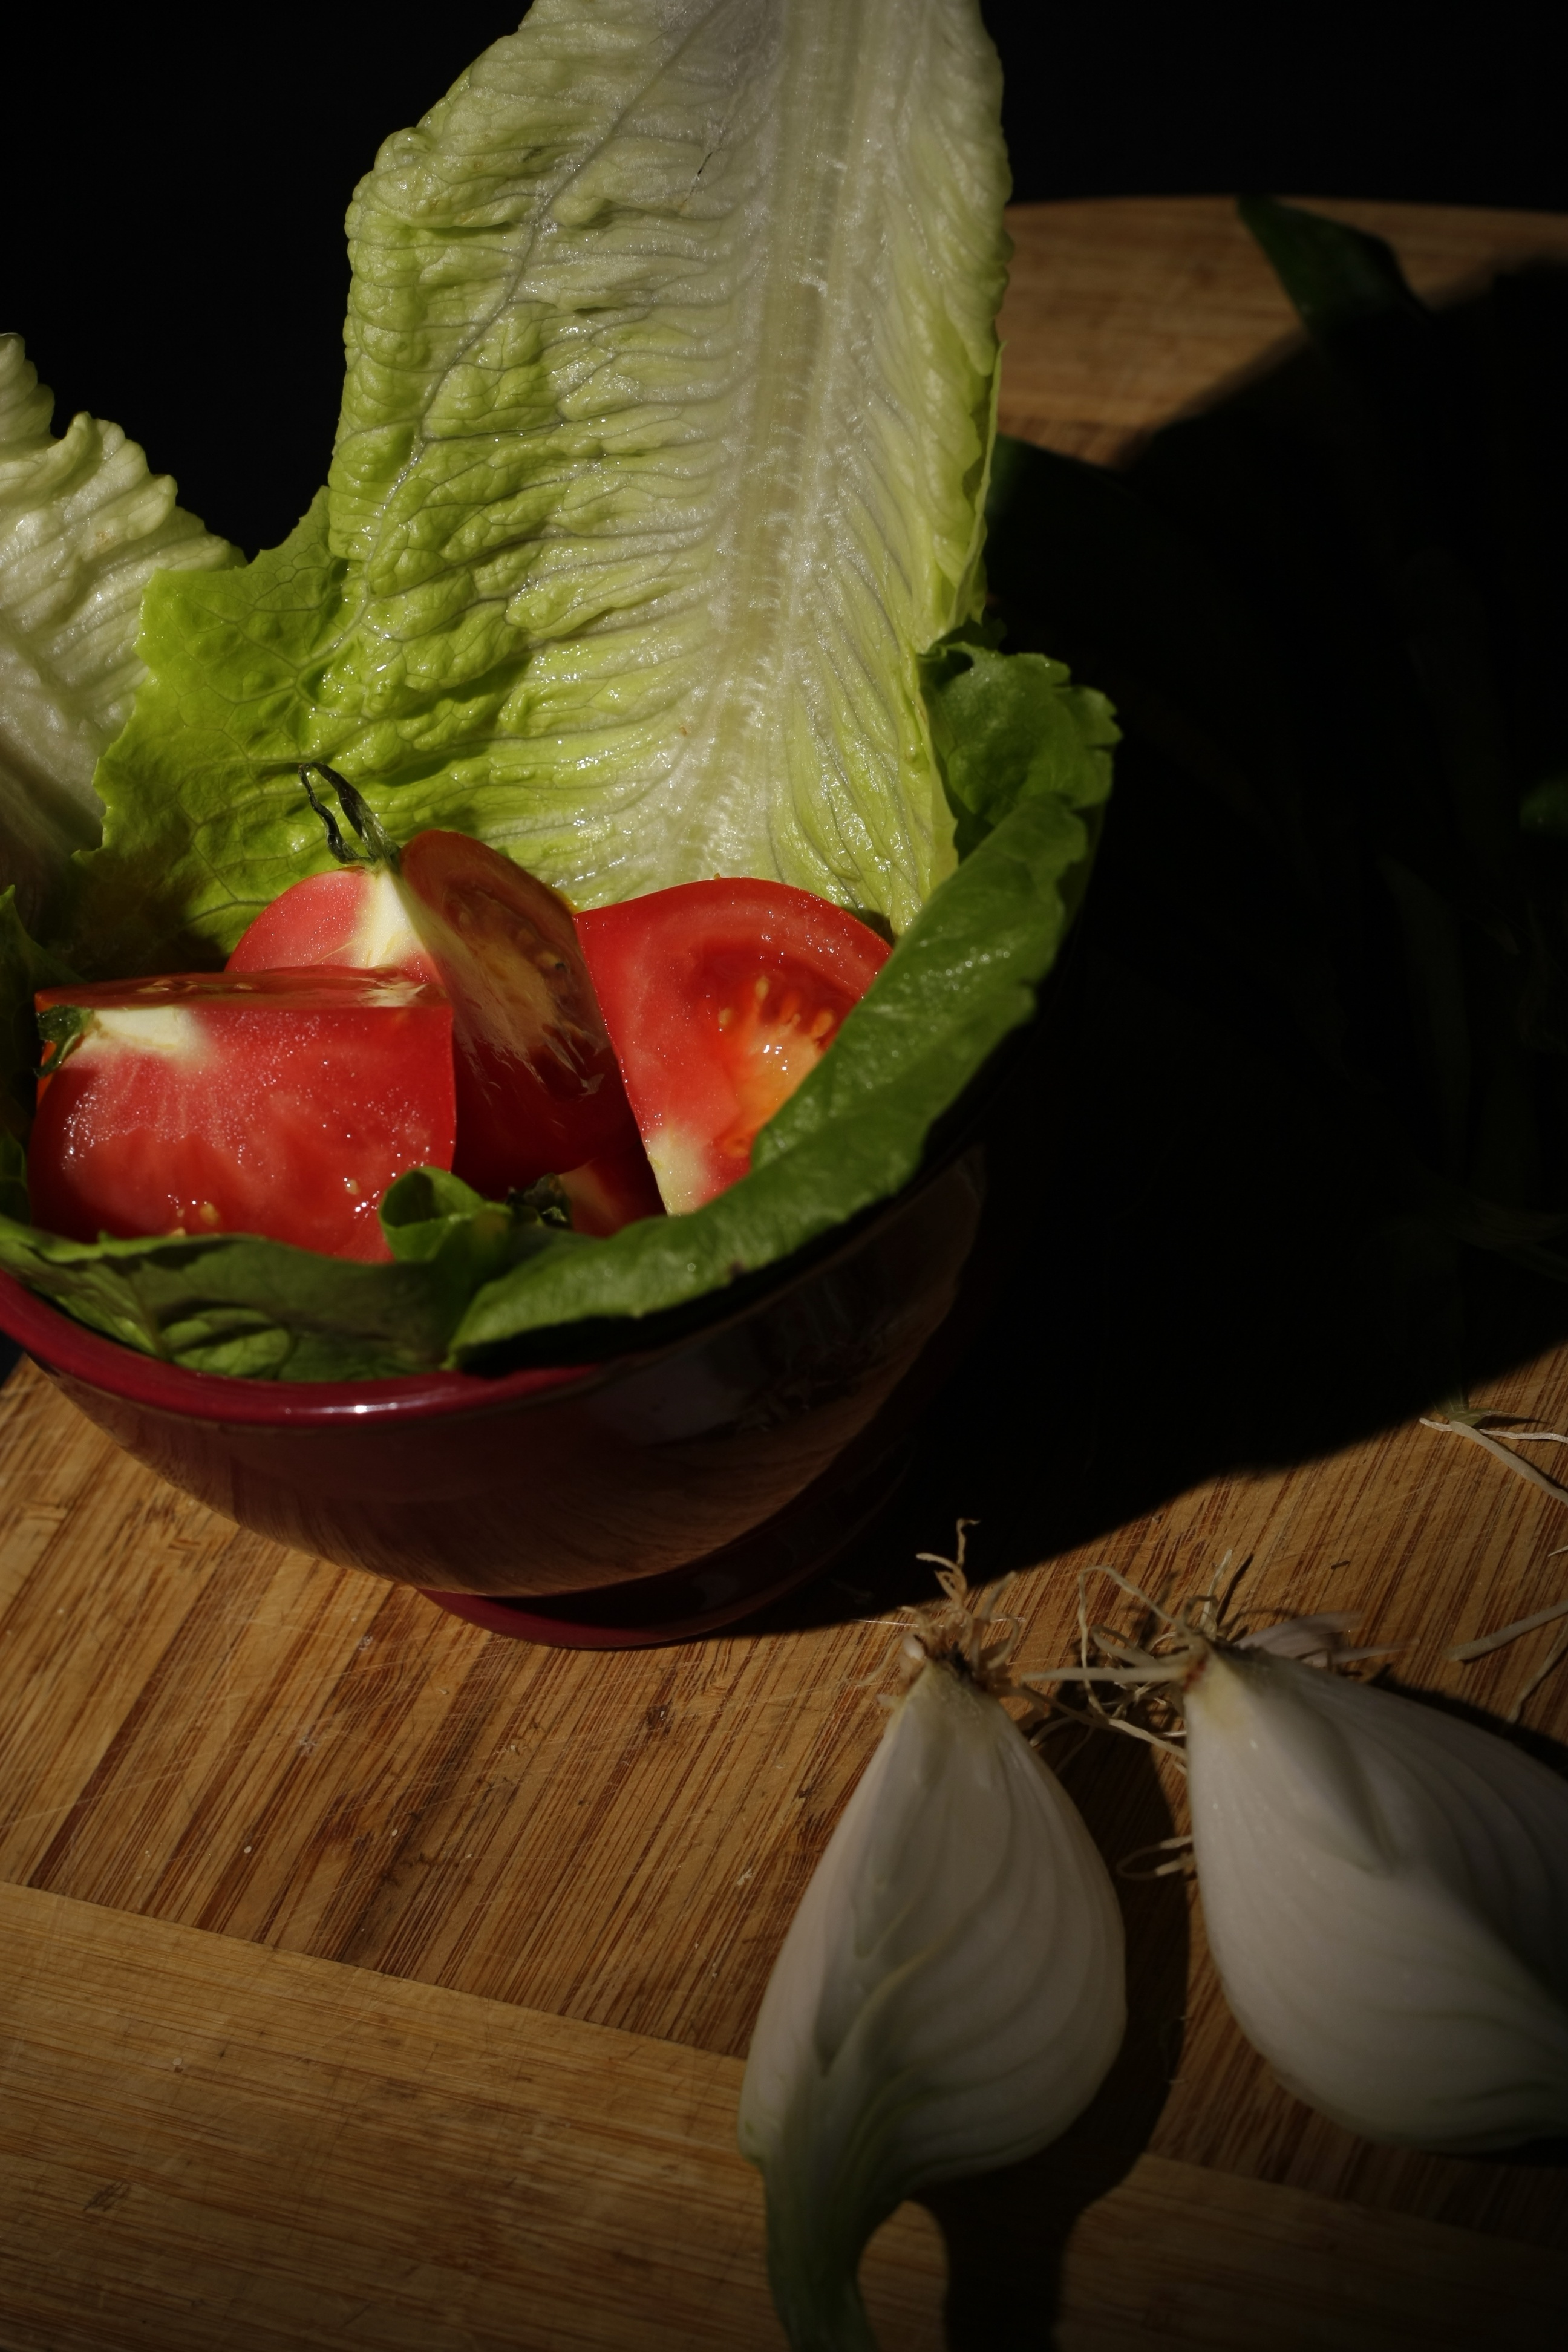
table, plant, fruit, leaf, flower, bowl, food, salad, green, red, produce, vegetable, shadow, still life, onion, lettuce, tomato, carving, rembrandt, flowering plant, land plant